Penne, Tarn

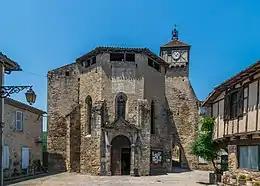
The church of Sainte-Catherine de Penne

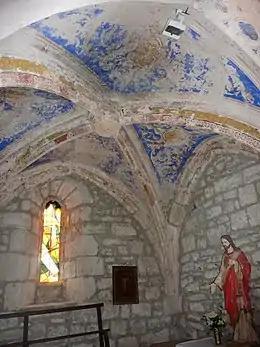
Interior of Sainte-Catherine de Penne

The municipal council provides information about the church of Sainte-Catherine de Penne, which includes the following points of interest: